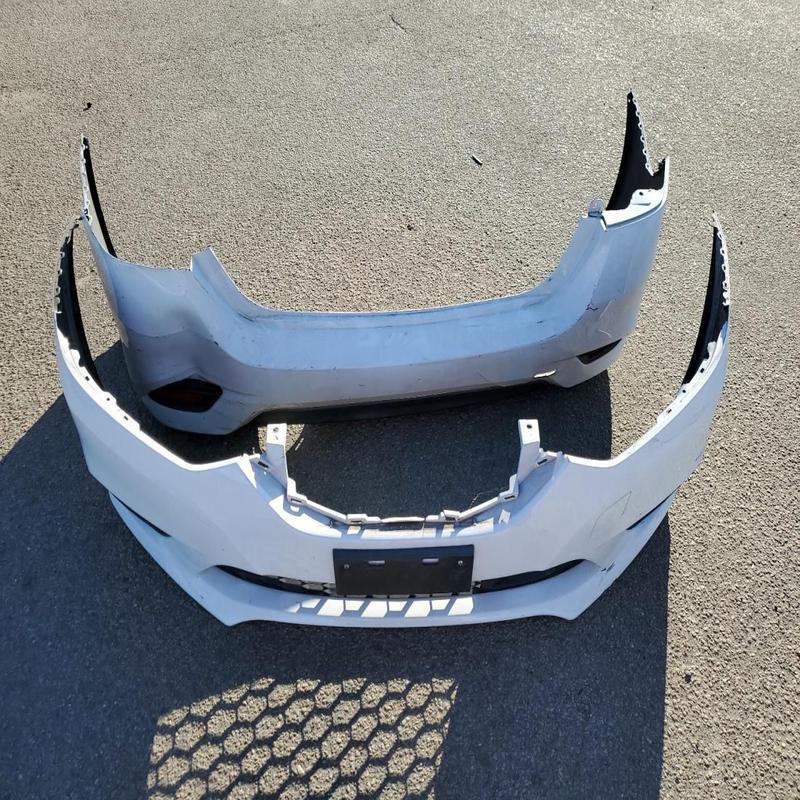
Aucun dommage détecté.
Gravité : aucun